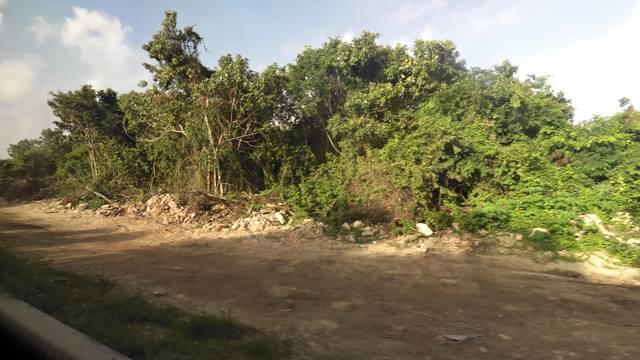
Region: Mexico
Coordinates: 20.671, -87.036